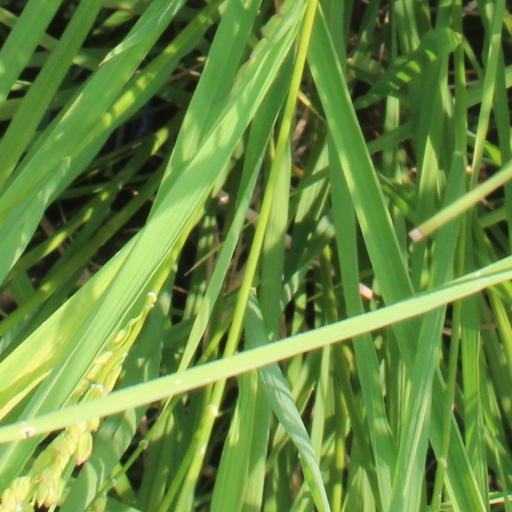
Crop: rice